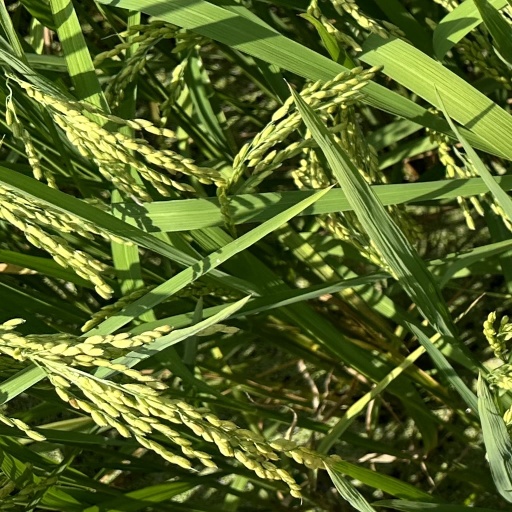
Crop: rice